System76

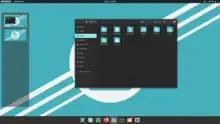
Pop!_OS 21.04

Pop!_OS is a Linux distribution developed by System76 based on Ubuntu. It is intended for use by "developers, makers, and computer science professionals." Pop!_OS provides full disk encryption by default as well as streamlined window management, workspaces, and keyboard shortcuts for navigation. Pop!_OS comes preinstalled on System76 devices, and can also be downloaded and installed on most computers.